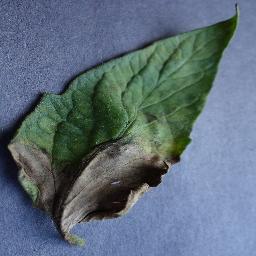
Label: Tomato___Late_blight